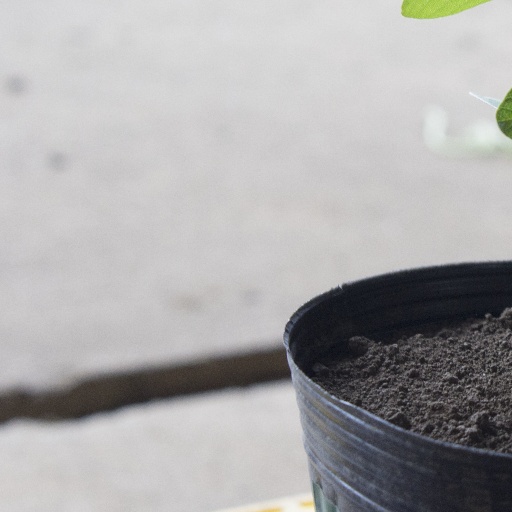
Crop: soybean